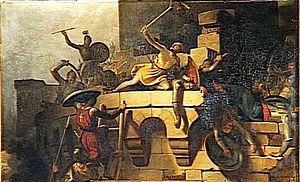
Les salles des Croisades du château de Versailles créées par Louis-Philippe en 1843 comportent les armoiries et noms des principaux chefs croisés.